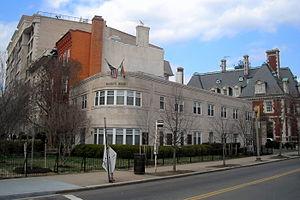
La ville de Washington compte de nombreuses sculptures en plein air. La Smithsonian Institution en compte près de 900 dans son inventaire. En plus des plus célèbres monuments et mémoriaux de la capitale, de nombreuses personnalités reconnues comme des héros nationaux ont été honorées, à titre posthume, une statue les représentant dans un parc ou une place publique. Certains de ces personnages de l'histoire américaine sont représentés plusieurs fois dans la capitale. Abraham Lincoln, par exemple, est représenté par au moins trois sculptures, dont celles au Lincoln Memorial, au Lincoln Park, et à l'ancienne Cour supérieure du district de Columbia. Plusieurs personnalités internationales, telles Mohandas Karamchand Gandhi, ont également été immortalisées par des statues. D'autres figures humaines ne font référence à aucun personnage historique telle par exemple la statue de la Liberté qui ne doit pas être confondue avec la statue de la Liberté à New York, statue allégorique de 19 ½ pieds de haut qui repose au sommet du dôme du Capitole.
Les Magyars ou Hongrois sont à l'origine un groupe ethno-linguistique finno-ougrien originaire d'Asie centrale et dont les migrations successives, d'abord vers l'Oural, ensuite vers la mer Noire ont finalement abouti à la création du « pays magyar », c'est-à-dire la Hongrie. Des débats historiographiques récurrents évoquent l'existence de « Magyars orientaux » dans le Caucase et en Asie centrale.